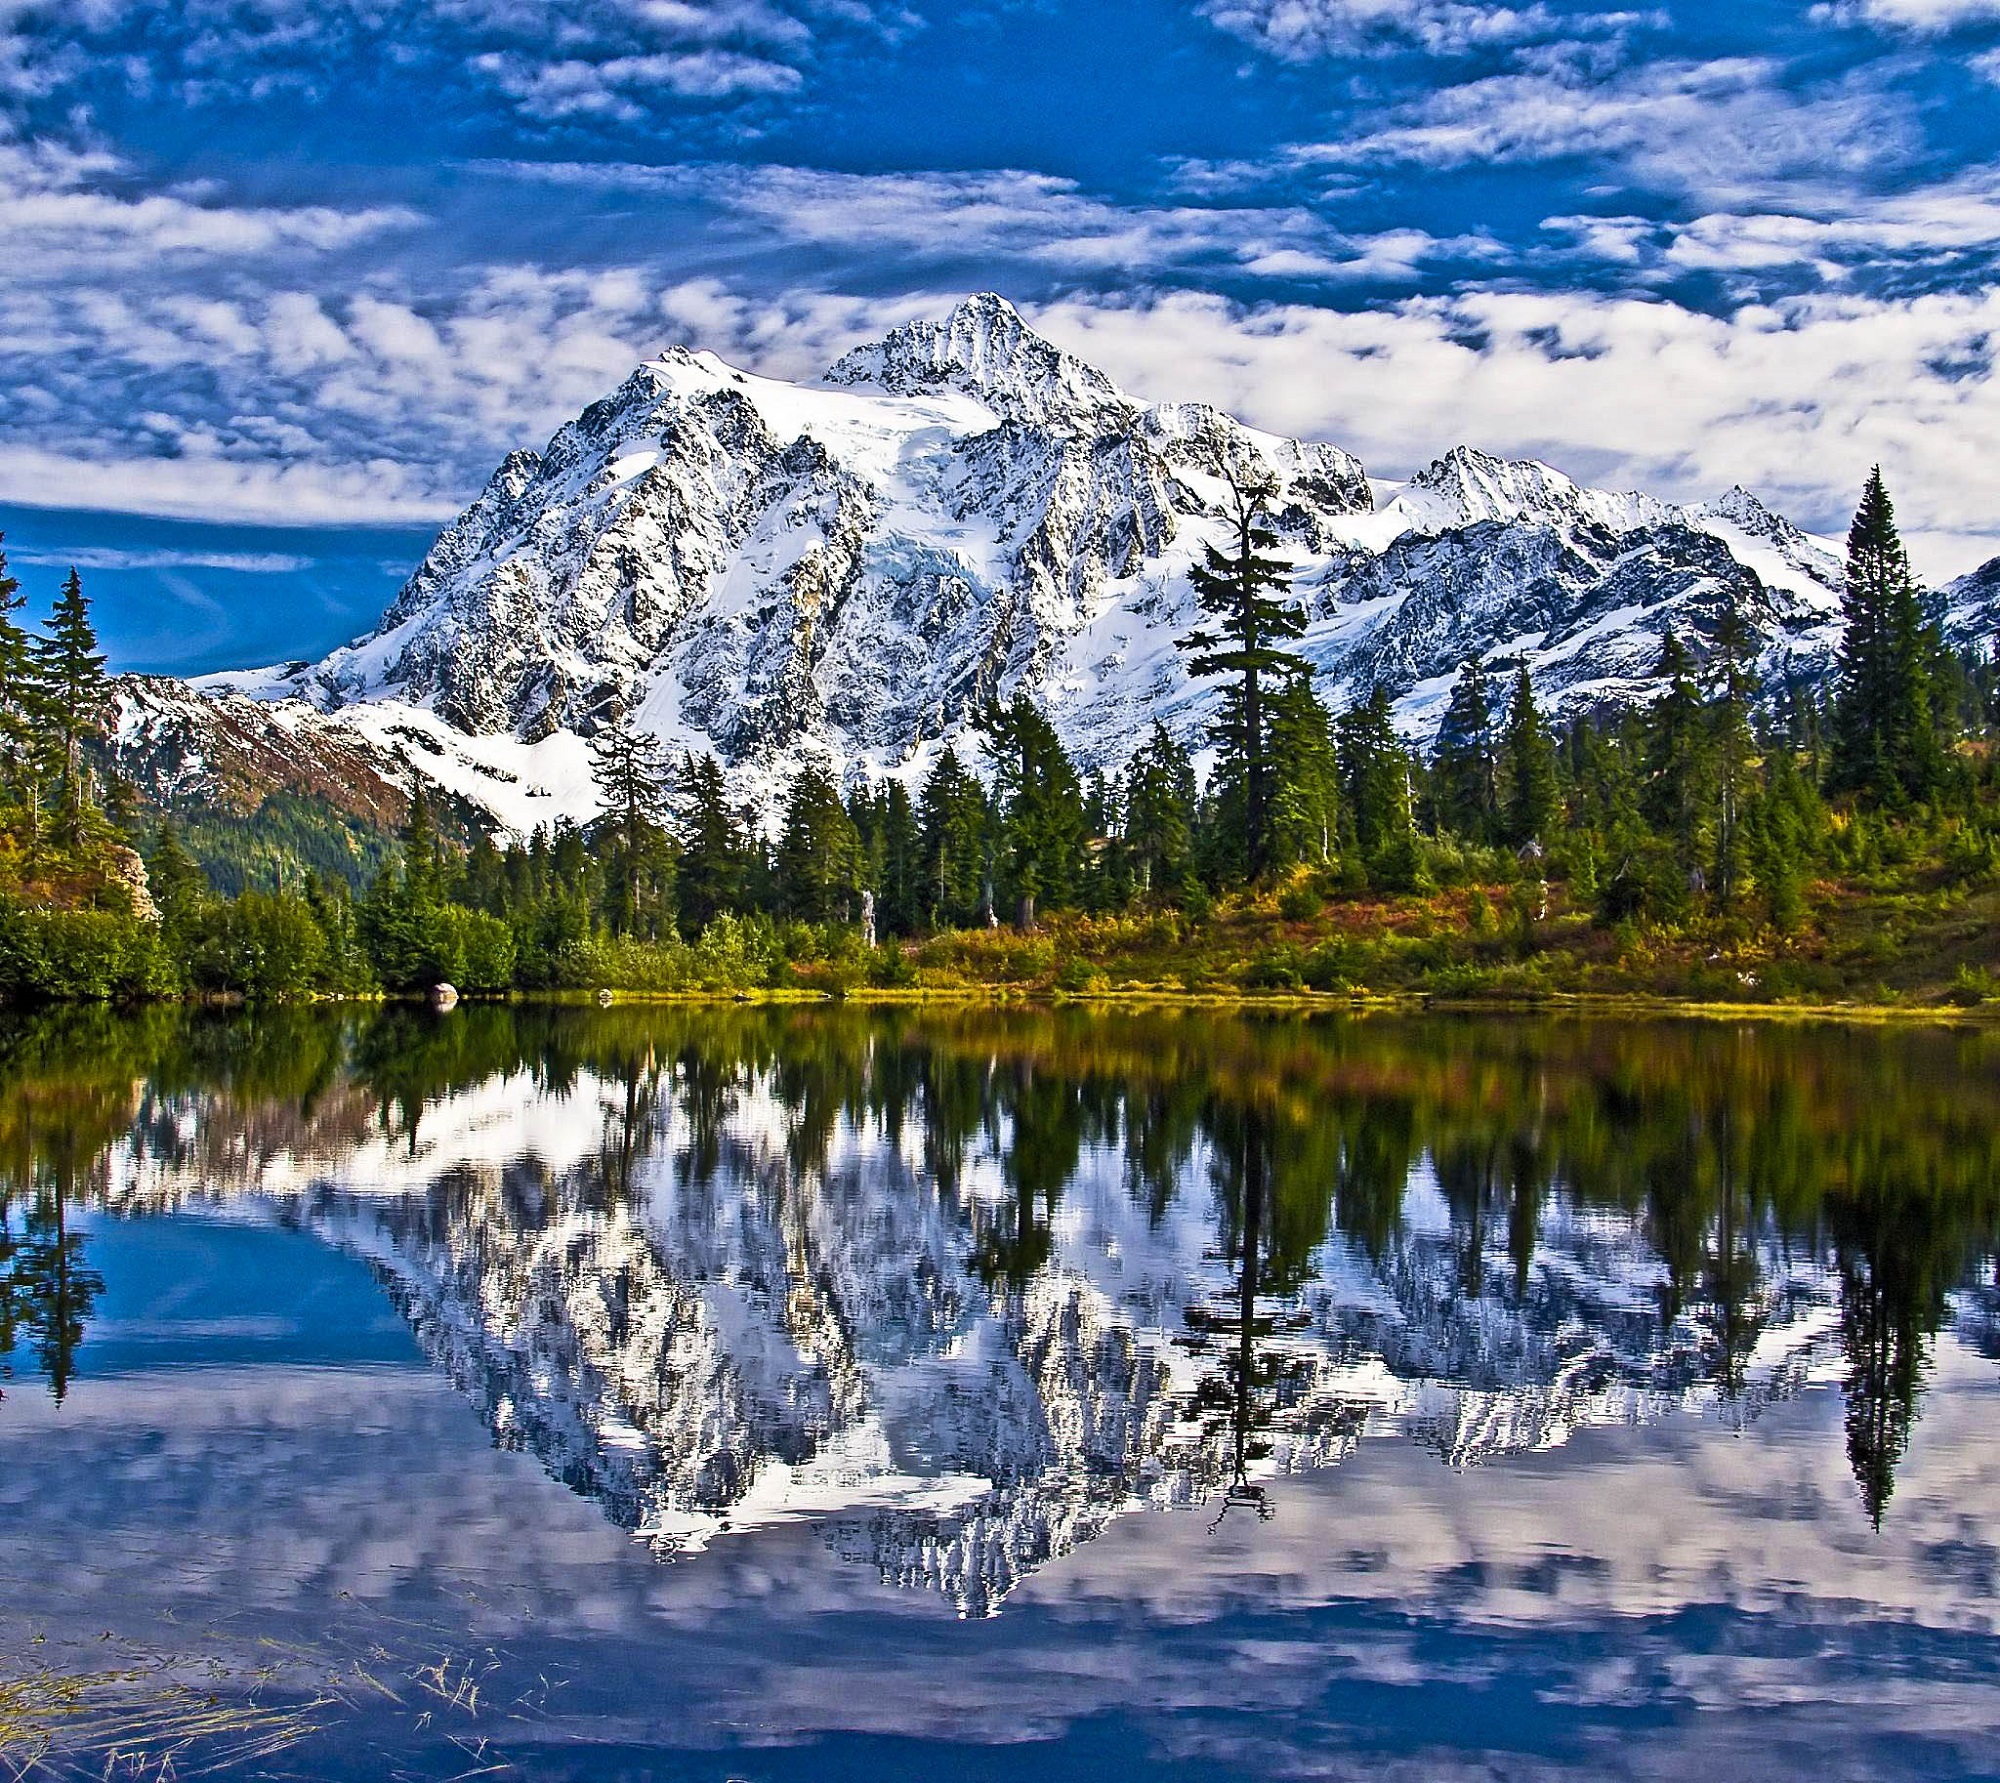
landscape, water, nature, forest, wilderness, mountain, snow, winter, sky, lake, mountain range, range, reflection, scenic, peaceful, usa, calm, season, washington, trees, clouds, mountains, alps, picturesque, cascades, peaks, loch, mount shukshan, glaciated massif, baker lake, mountainous landforms